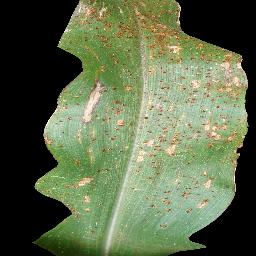
Label: Corn___Common_rust